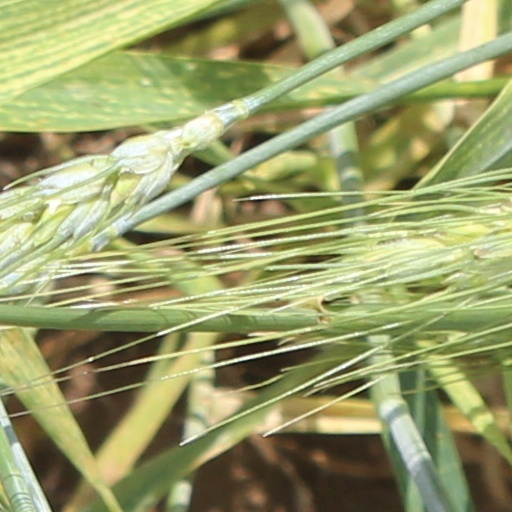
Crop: wheat